Judo Grand Slam Tokyo

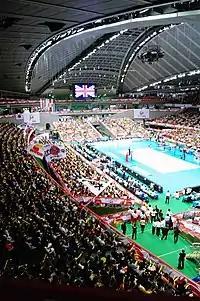
Tokyo Metropolitan Gymnasium

The Grand Slam Tokyo (formerly ) is an international judo competition held as part of the International Judo Federation (IJF) World Tour Grand Slam series.